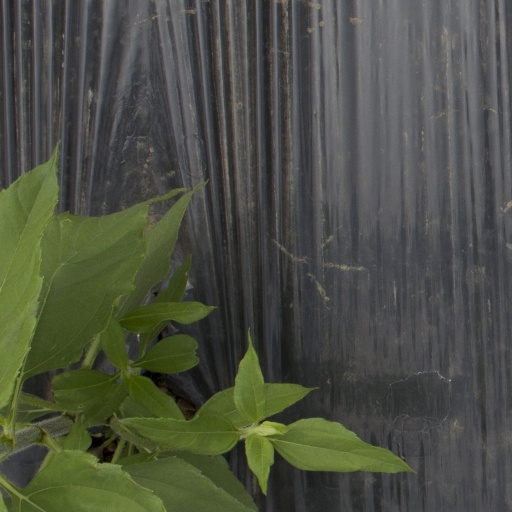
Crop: Jerusalem artichoke